Knollcroft

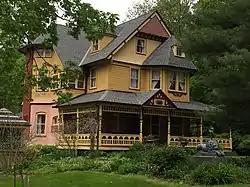

Knollcroft is a historic home located at New Concord in Columbia County, New York. It was built in 1880 as a summer retreat. It is a large, two-story brick-and-frame structure designed in the Queen Anne style. It features a two-story, projecting polygonal bay with a hipped roof and a large, deep verandah. Also on the property is a carriage house, well house, and privy.